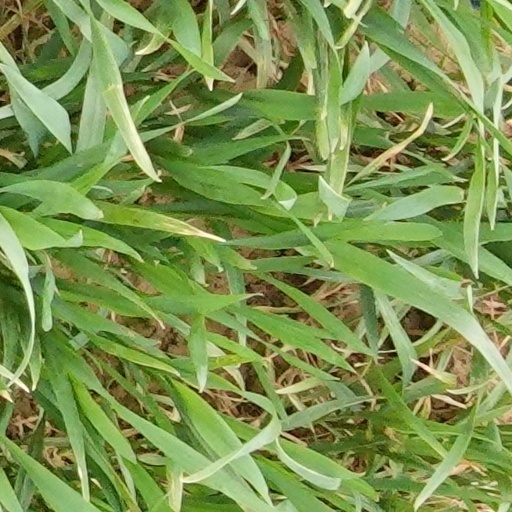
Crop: wheat